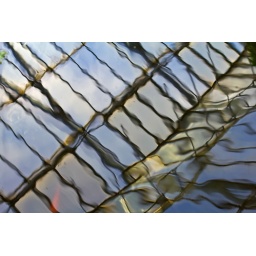
Still on the A=Angles theme-The glass house at The Botanics reflected in the pond.